CamGlen Radio

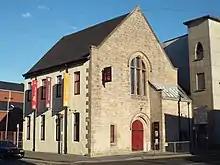
"Number 18", the current (as of Jul 2018) home of CamGlen Radio.

After the concept for the station came about in 2004-2005, the station first broadcast via a Restricted Service Licence in May 2007. Subsequently, it would complete eleven other short term broadcasts, during which planning for a full-time application began.